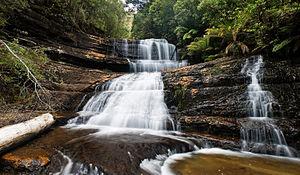
Cette page est une liste des chutes d'eau d'Australie.
Lady Barron est une petite agglomération tout au sud de l'île Flinders Island, en Australie, dans l'état de Tasmanie.
Le parc national du mont Field est un parc national australien de 158,81 km² créé en 1916 au centre de l'île de Tasmanie, à 64 km au nord-ouest de Hobart. On y trouve des paysages allant des forêts tempérées humides d'eucalyptus aux landes alpines au sommet du mont Field à 1 434 m d'altitude.